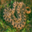
Label: snake